Hoof

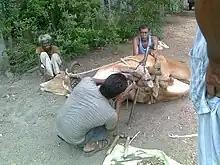

Hooves grow continuously. In nature, wild animals are capable of wearing down the hoof as it continuously grows, but captive domesticated species often must undergo specific hoof care for a healthy, functional hoof. Proper care improves biomechanical efficiency and prevents lameness. If not worn down enough by use, such as in the dairy industry, hooves may need to be trimmed. However, too much wear can result in damage of the hooves, and for this reason, horseshoes and oxshoes are used by animals that routinely walk on hard surfaces and carry heavy weight.